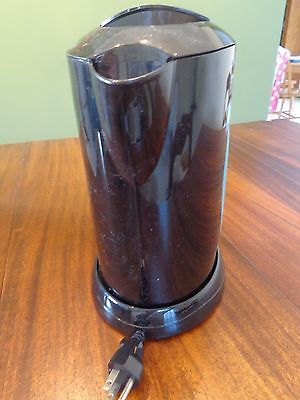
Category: kettle